Diocese of Gougark

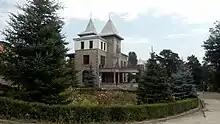
The prelacy building

During the times of Soviet rule, the region of Lori was included within the Shirak Diocese. The St. Mary (Holy Mother of God) Church of Vanadzor and St. Sarkis Church of Stepanavan were both operating at that time. At the end of the 20th century with the independence of Armenia, the Catholicos of All Armenians Vazgen I started reorganizing the regions and the Dioceses of the Armenian Church to enable them to operate more effectively. This work was continued by the Catholicos of All Armenians Karekin I.